A Certain Kind of Silence

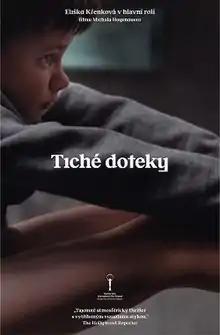
Theatrical poster

A Certain Kind of Silence (Czech: "Tiché doteky") is a 2019 Czech thriller film directed by Michal Hogenauer. It stars Eliška Křenková.